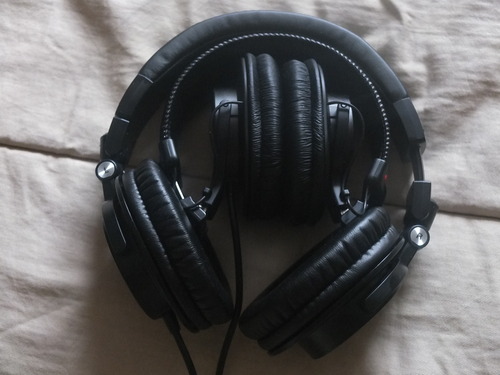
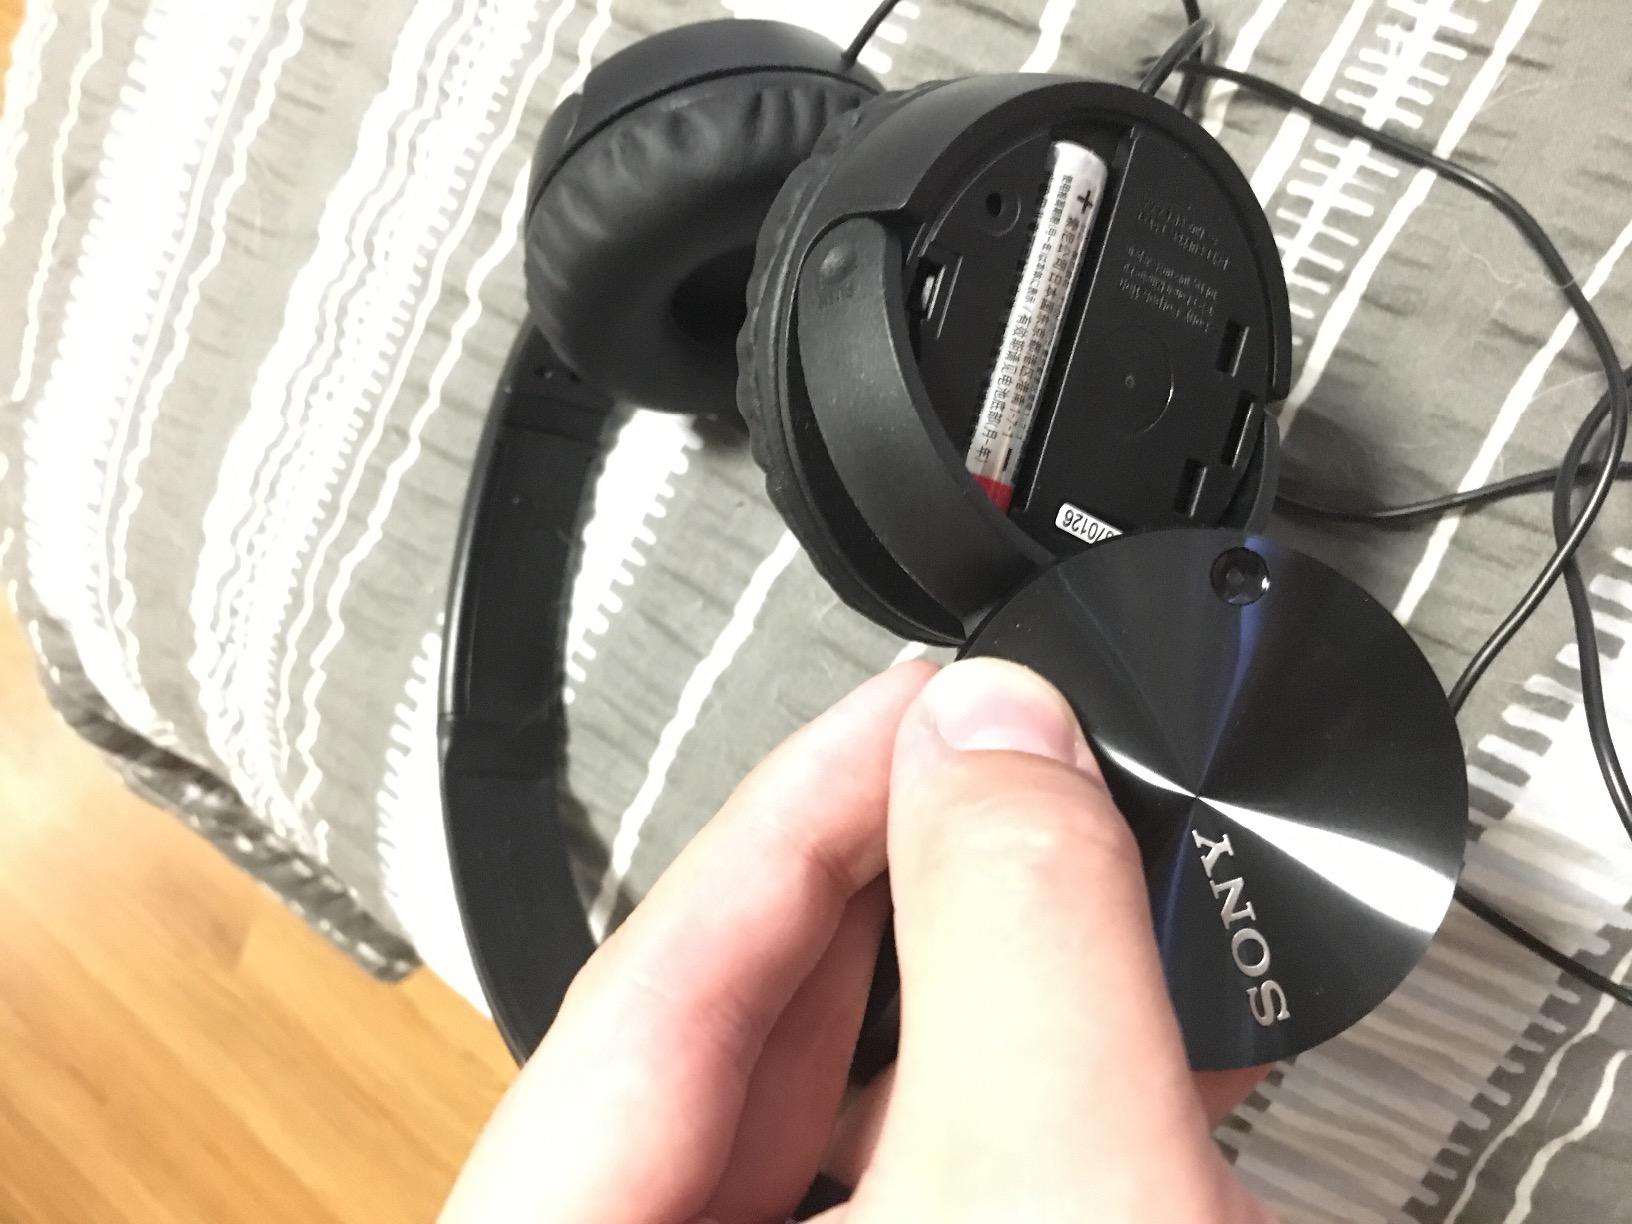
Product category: headphones
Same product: no